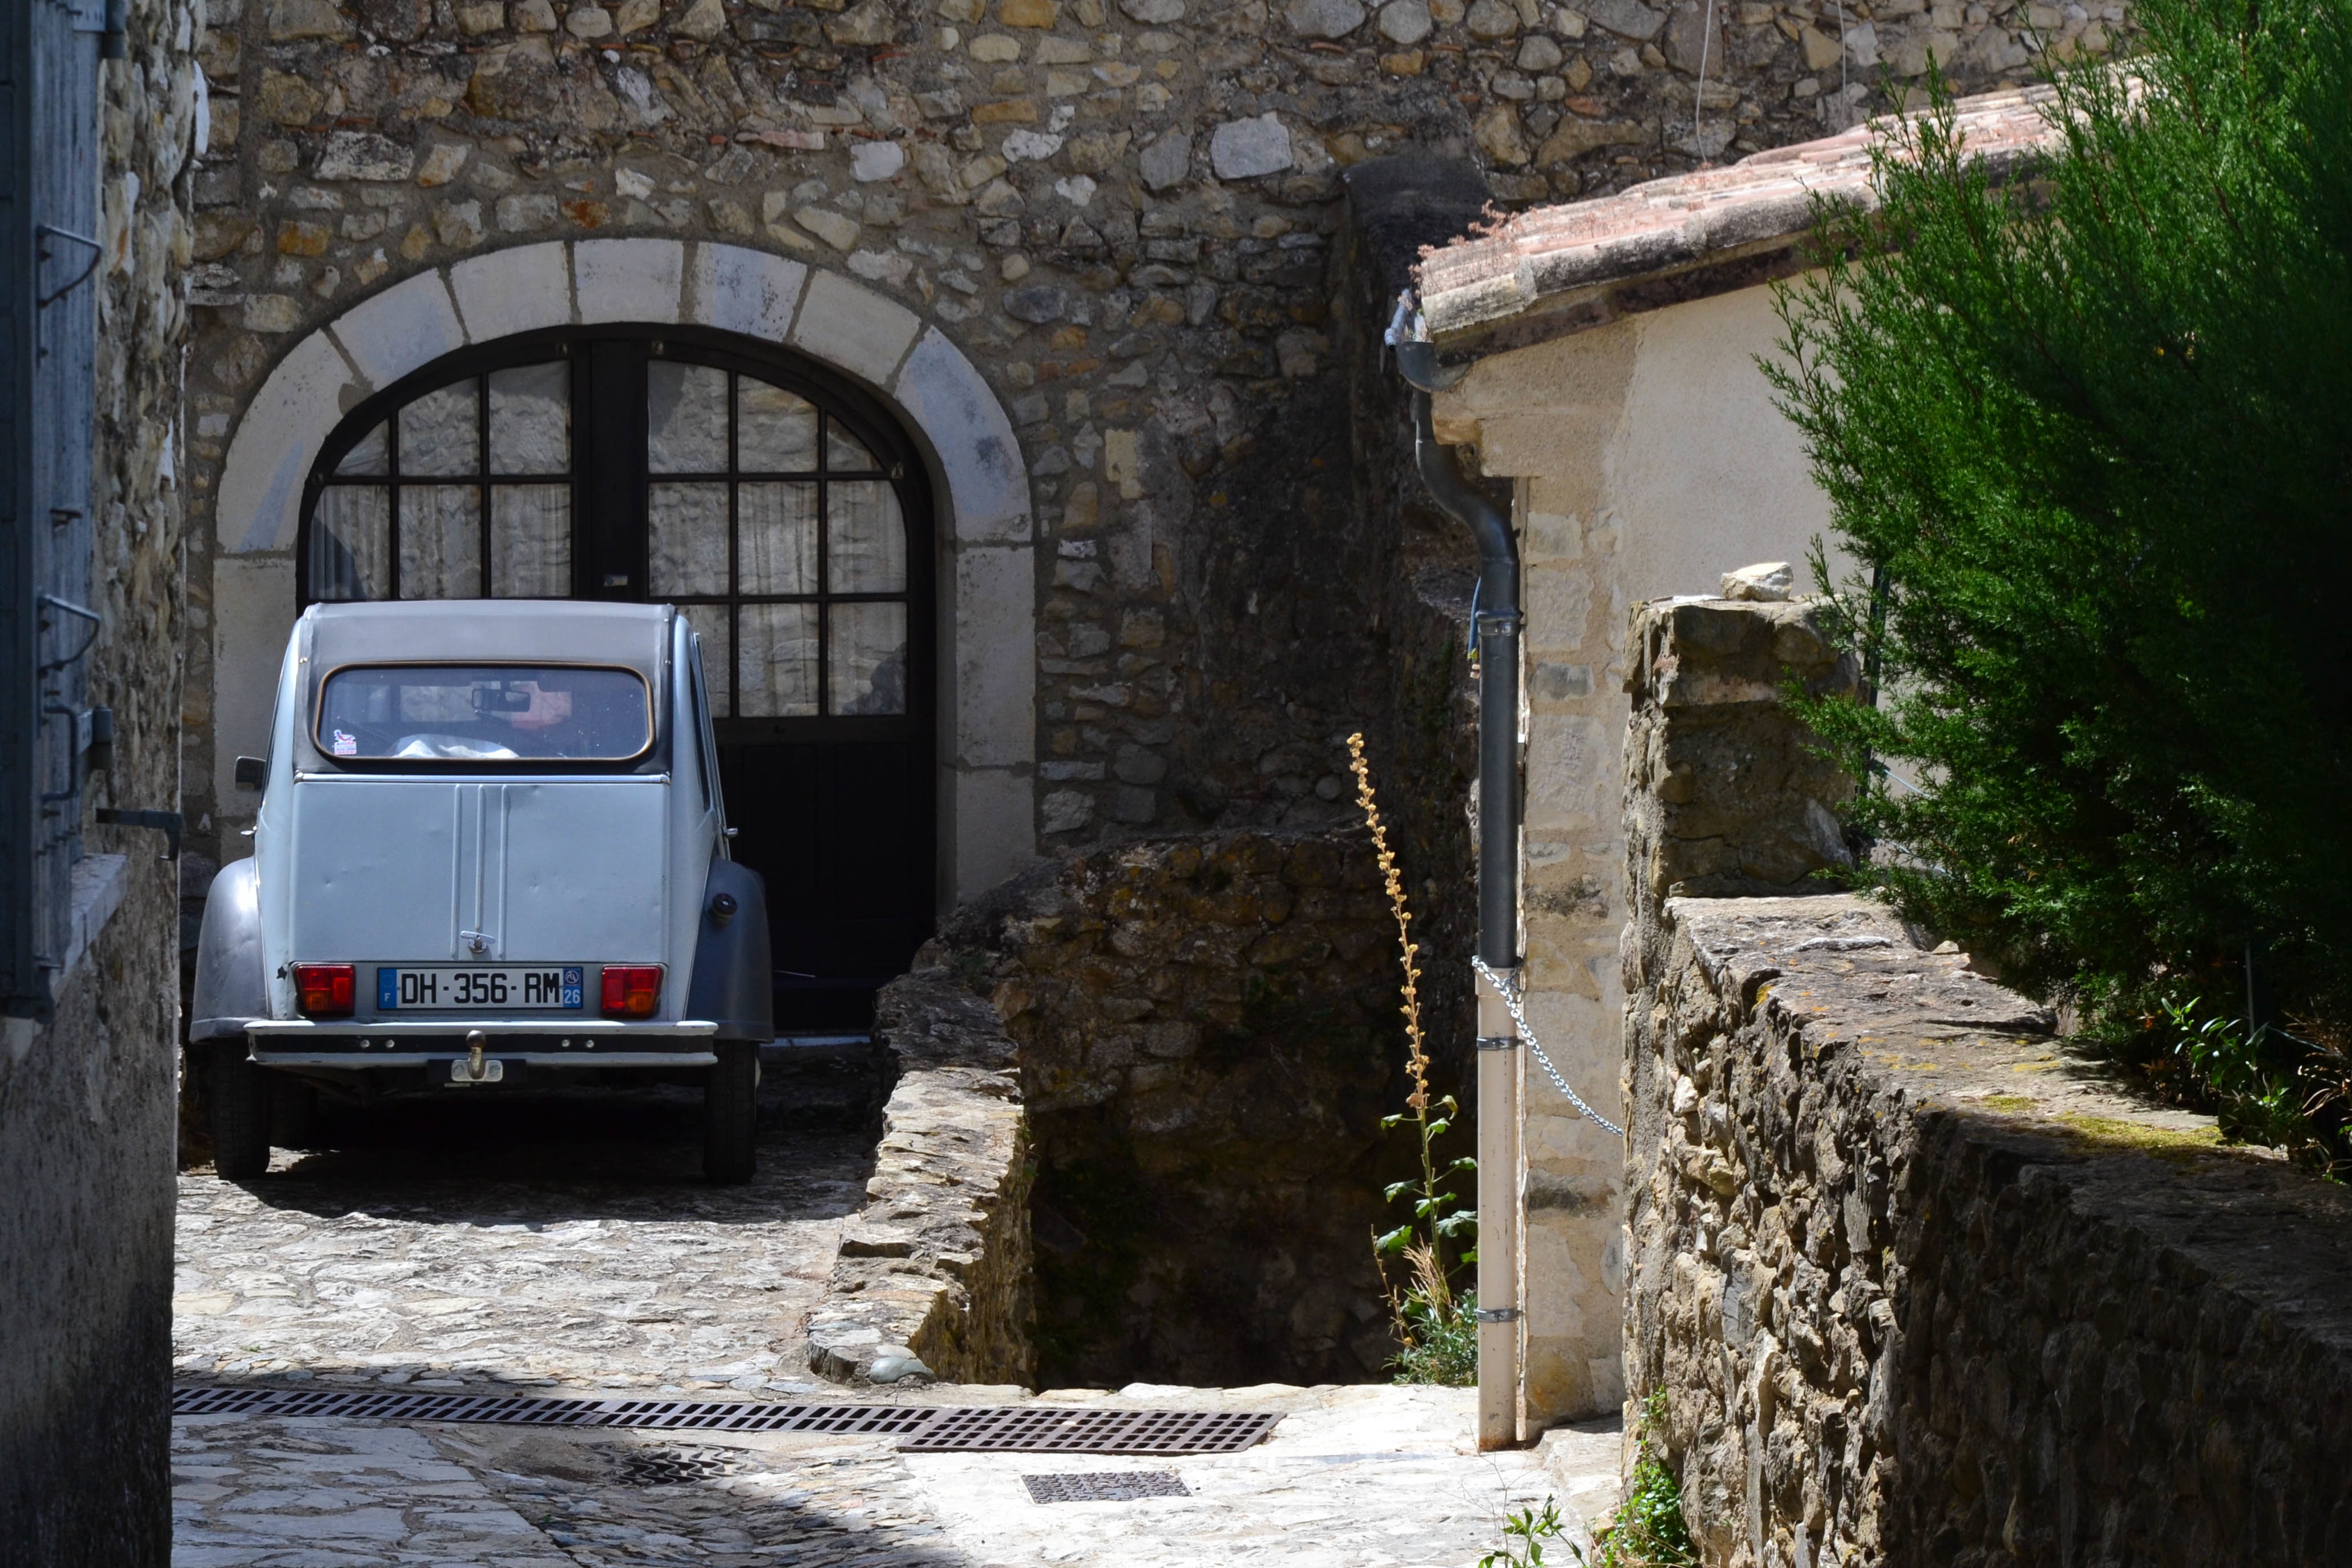
architecture, road, street, house, alley, home, wall, village, cottage, infrastructure, urban area